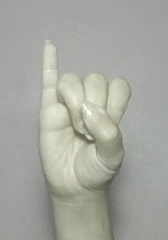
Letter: meem